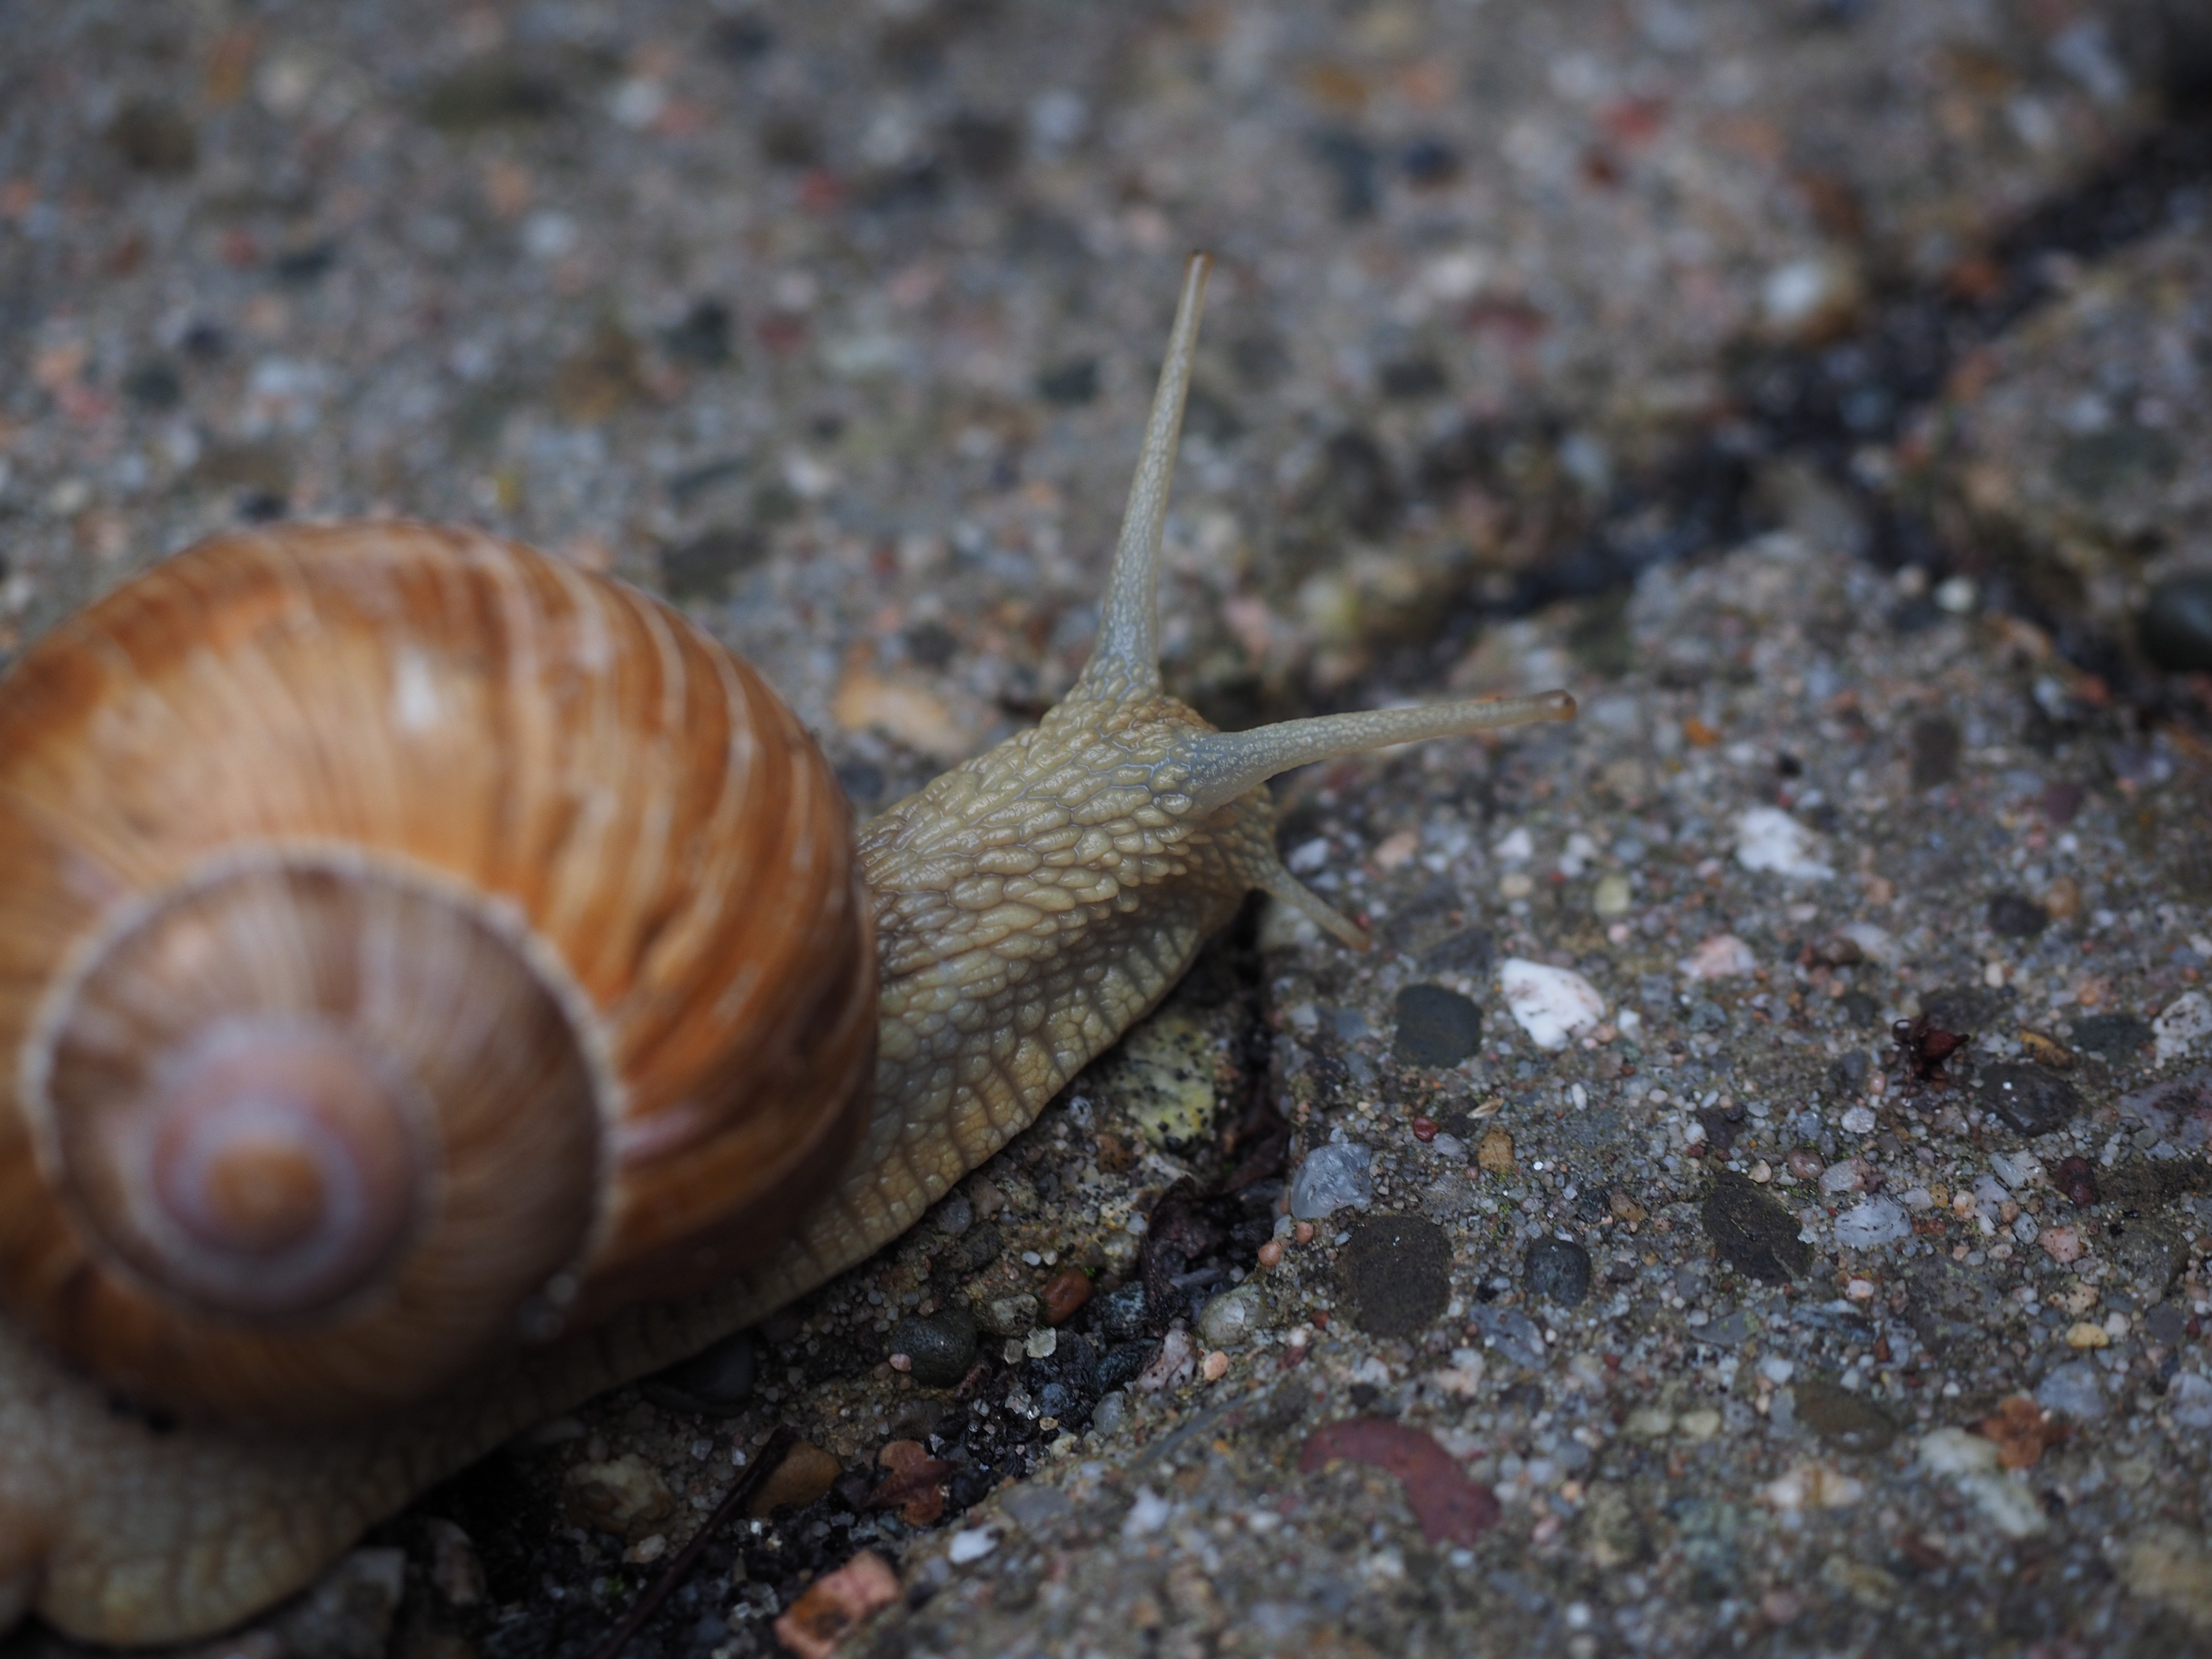
wildlife, reptile, fauna, shell, invertebrate, close up, mollusk, crawl, snail, escargot, molluscs, schnecken, macro photography, probe, sea snail, land snail, helix pomatia, country lungenschnecke, marine biology, snails and slugs, helicidae, housing supporting country snail, terrestrial pulmonate